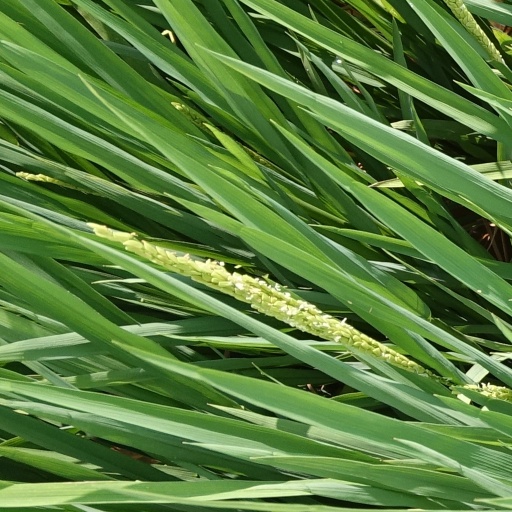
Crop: rice